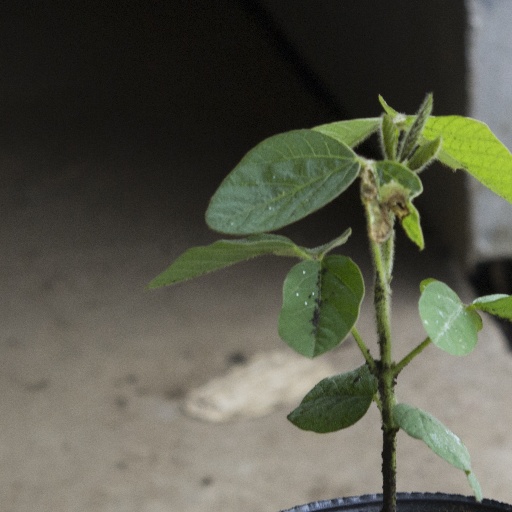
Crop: soybean